Brent Trolle

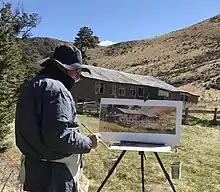
Trolle painting Quailburn woolshed, Omarama, Otago

When working as a National Parks ranger, Trolle spent most of his spare time drawing in pencil, wash, or felt pen, concentrating on derelict sawmills, houses and machinery as well as some landscape and bush scenes. A selection were published in his 1975 book "Westland".